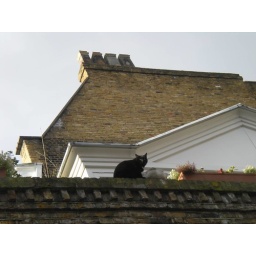
South Kensington, Reece Mews, a black cat above Francis Bacon 's former workshop